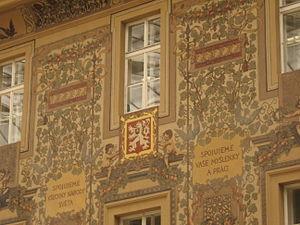
Česká pošta est une entreprise publique tchèque dont l’activité principale est le traitement du courrier postal.